Neo-Nazism

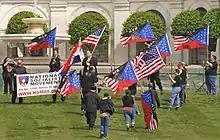
National Socialist Movement rally on the west lawn of the US Capitol, Washington, DC, 2008

Spanish neo-Nazism is often connected to the country's Francoist and Falangist past, and nurtured by the ideology of the National Catholicism.